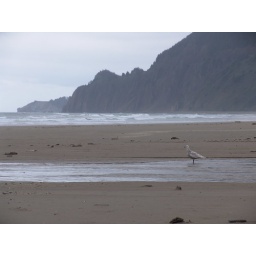
A bird on the beach in Manzanita, with the Neah-Kah-Nie mountain the background.